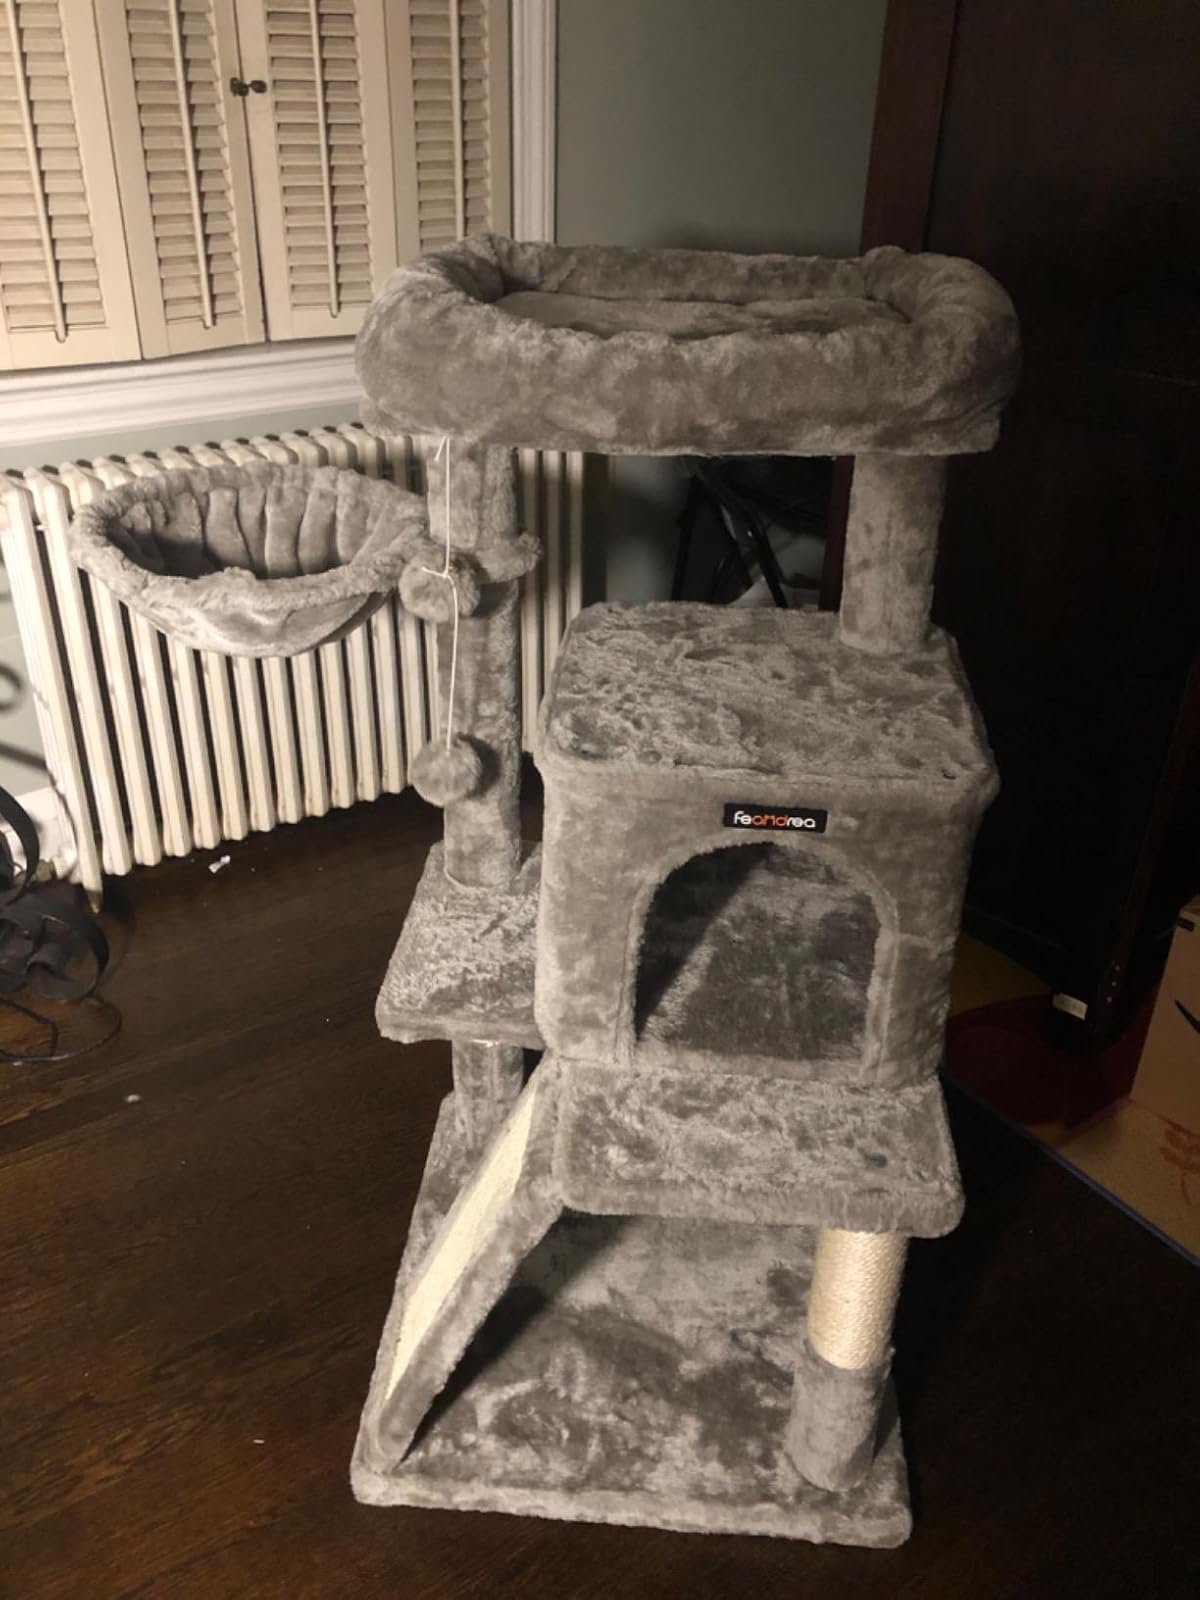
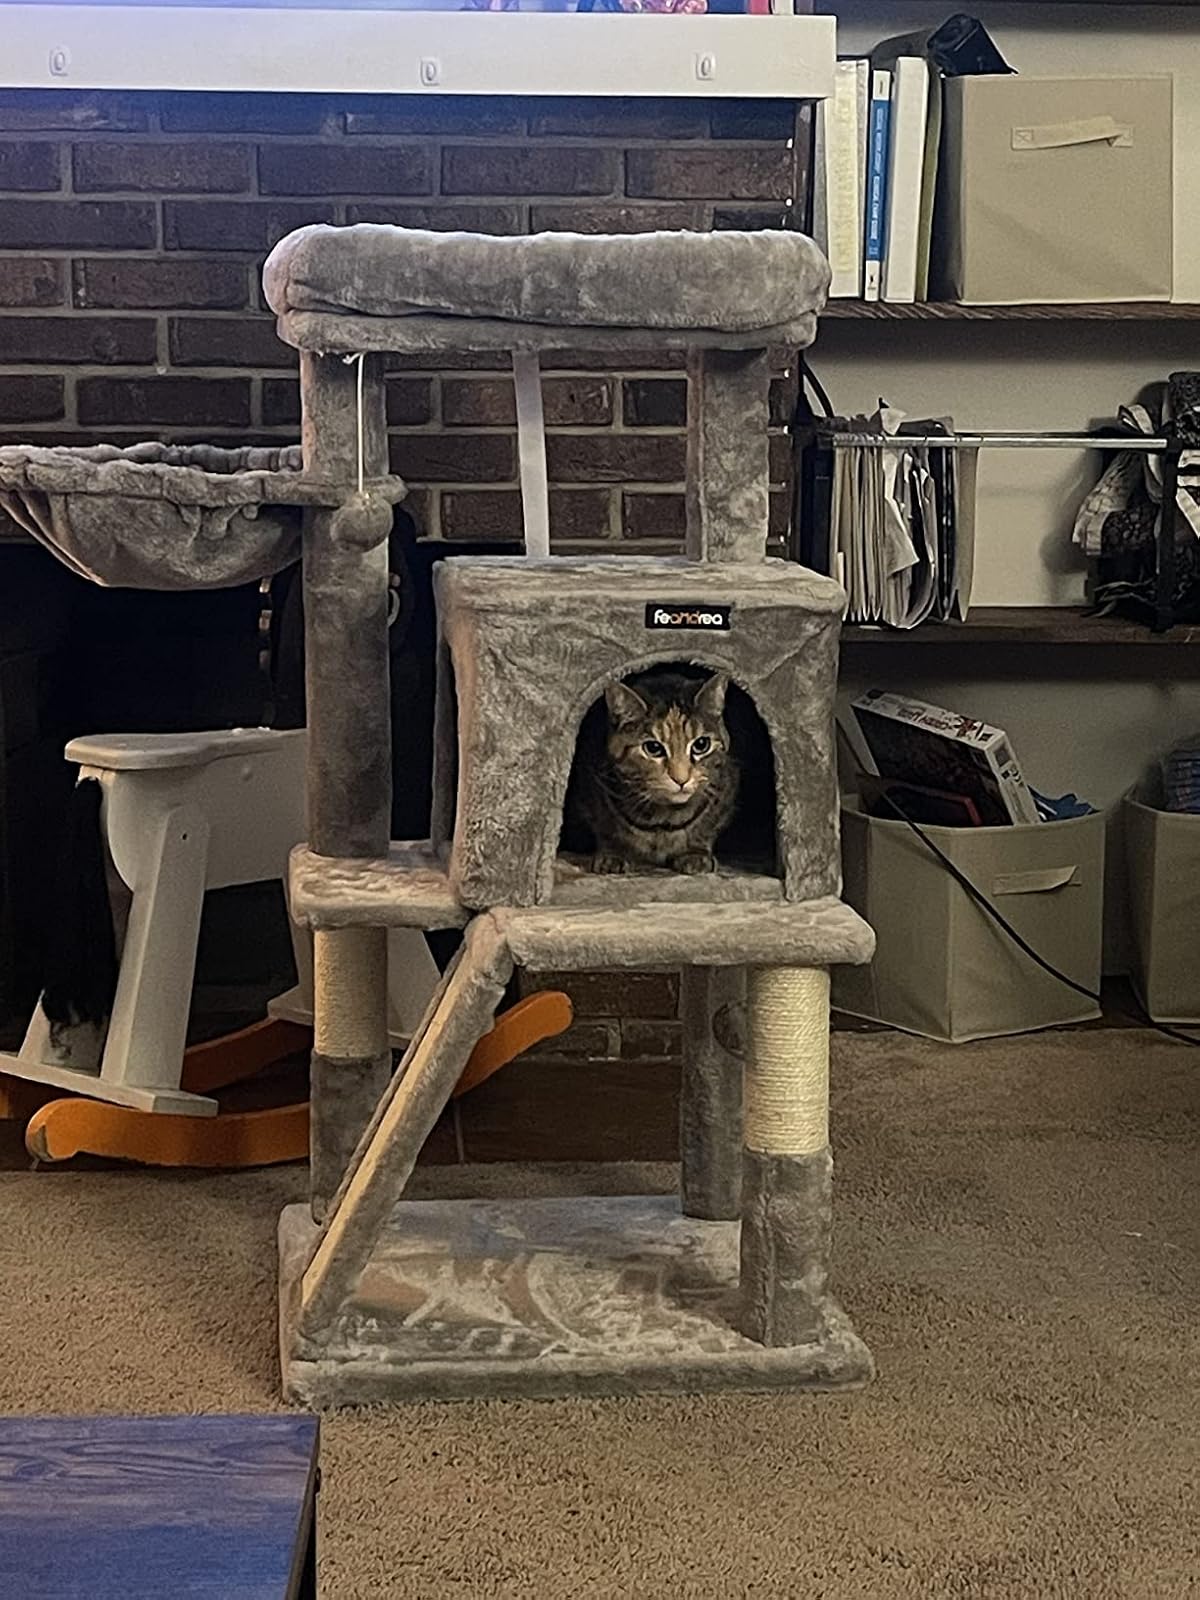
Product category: items_cat tree
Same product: yes